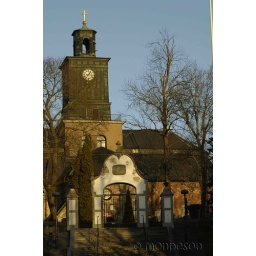
This is the main church in Enkoping, it is built on a hill overlooking the town. It is over 600 years old.